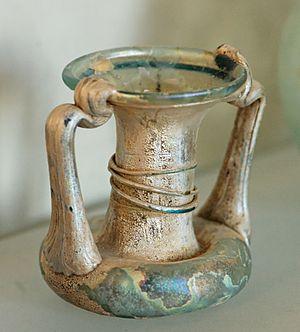
Fiole à deux anses et panse aplatie. Українська: Фіал з подвійною ручкою і пласким животом. Зеленувате скло.
Une bouteille est un récipient généralement cylindrique à sa base et qui se resserre à son sommet. Les bouteilles sont le plus souvent en verre ou en plastique, fabriquées par le procédé de moulage par soufflage, parfois en grès, et servent à conserver des liquides alimentaires : eau, lait, vin, bière, huile, etc., ou non alimentaires : produits chimiques, détergents, parfums, etc. Par métonymie, le terme de bouteille désigne aussi son contenu. On dit par exemple « boire une bonne bouteille ».